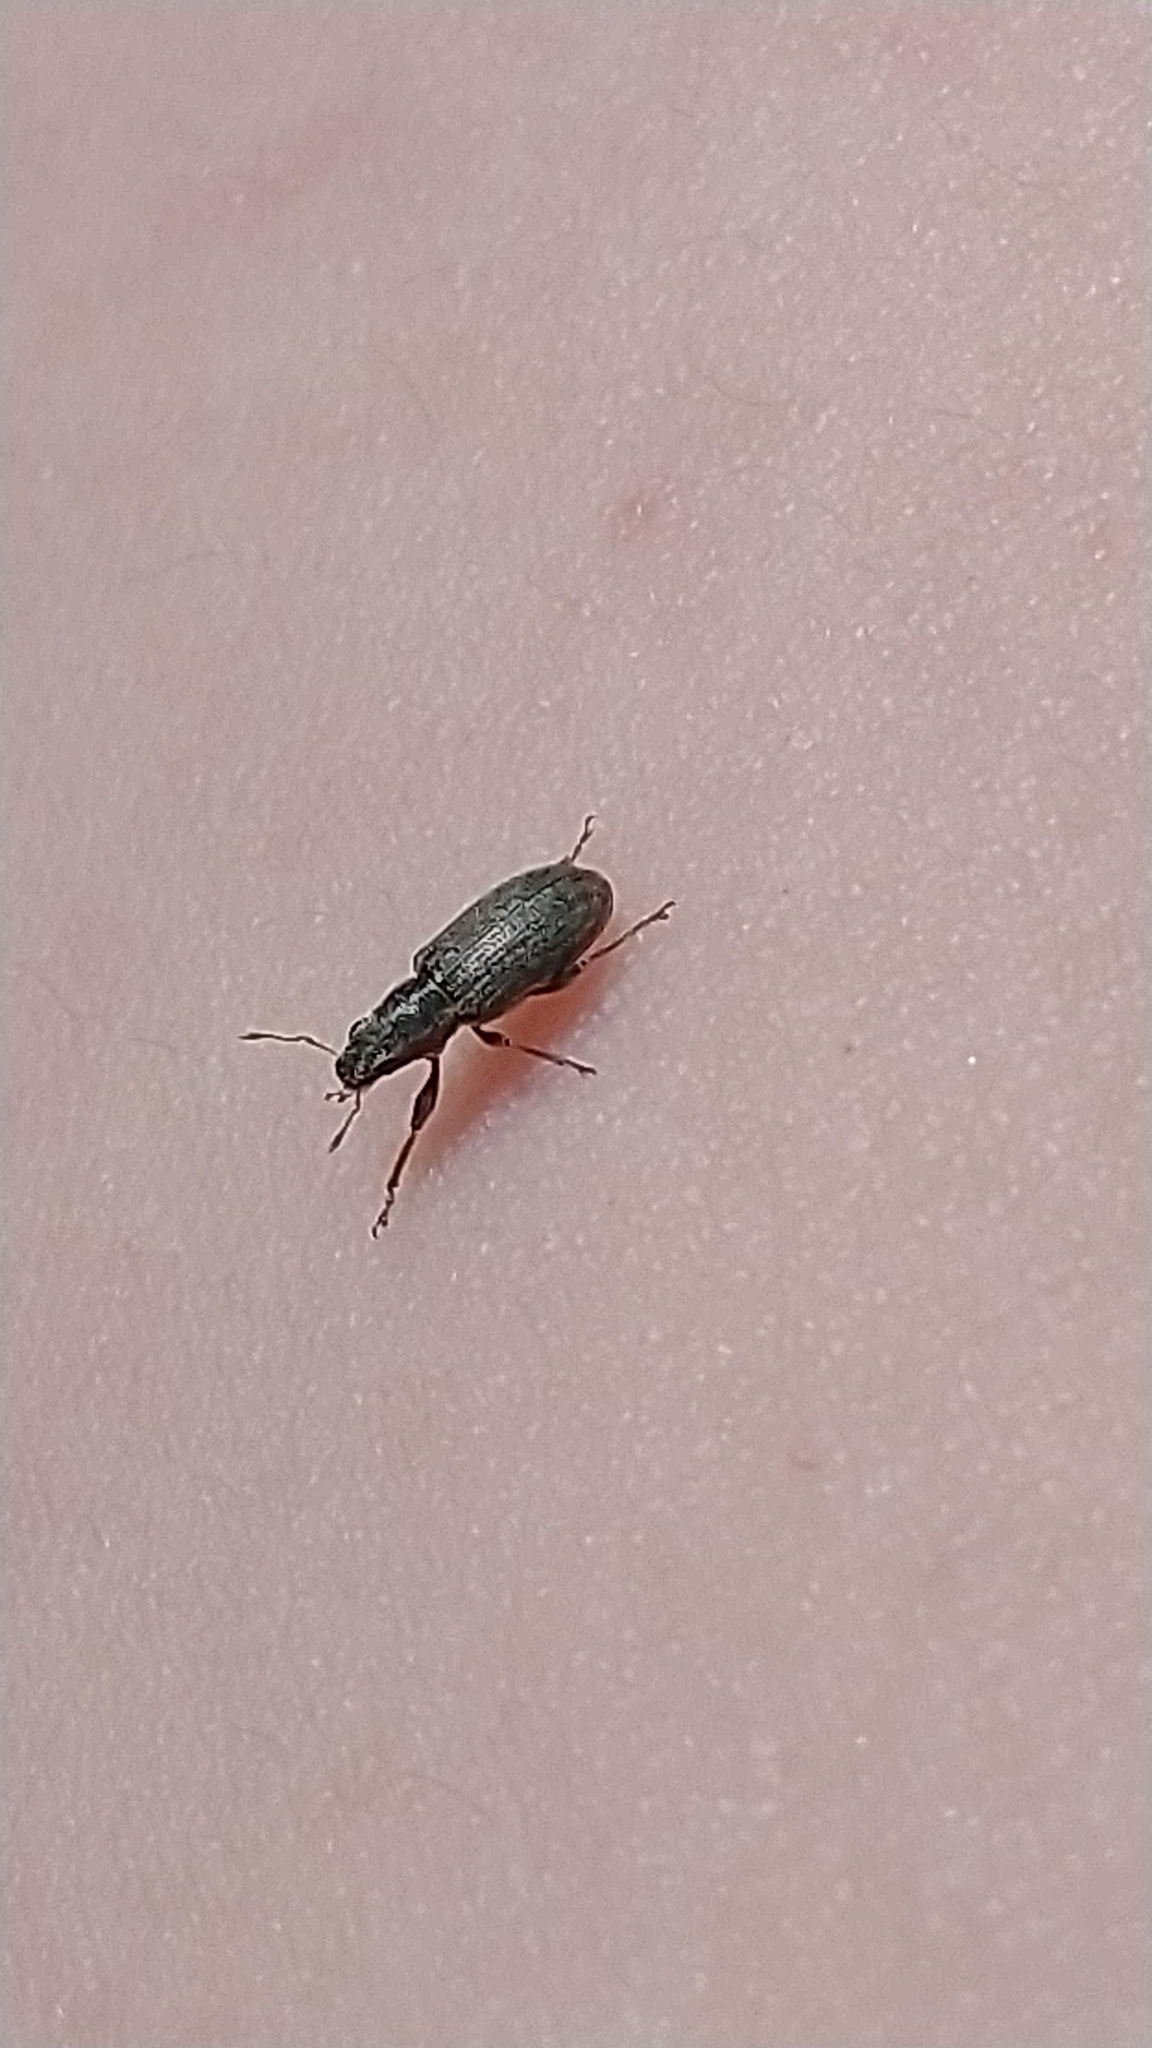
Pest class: pea_leaf_weevil